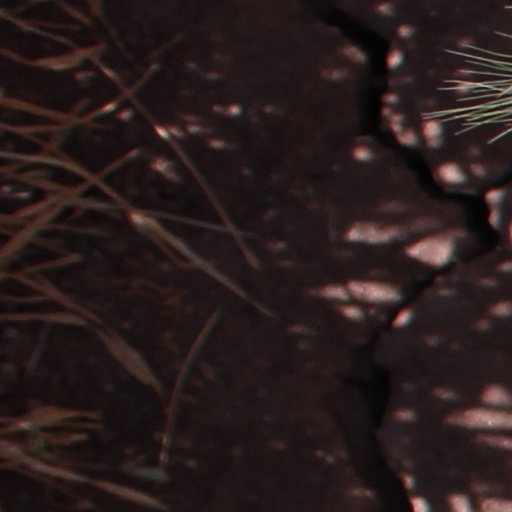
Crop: wheat